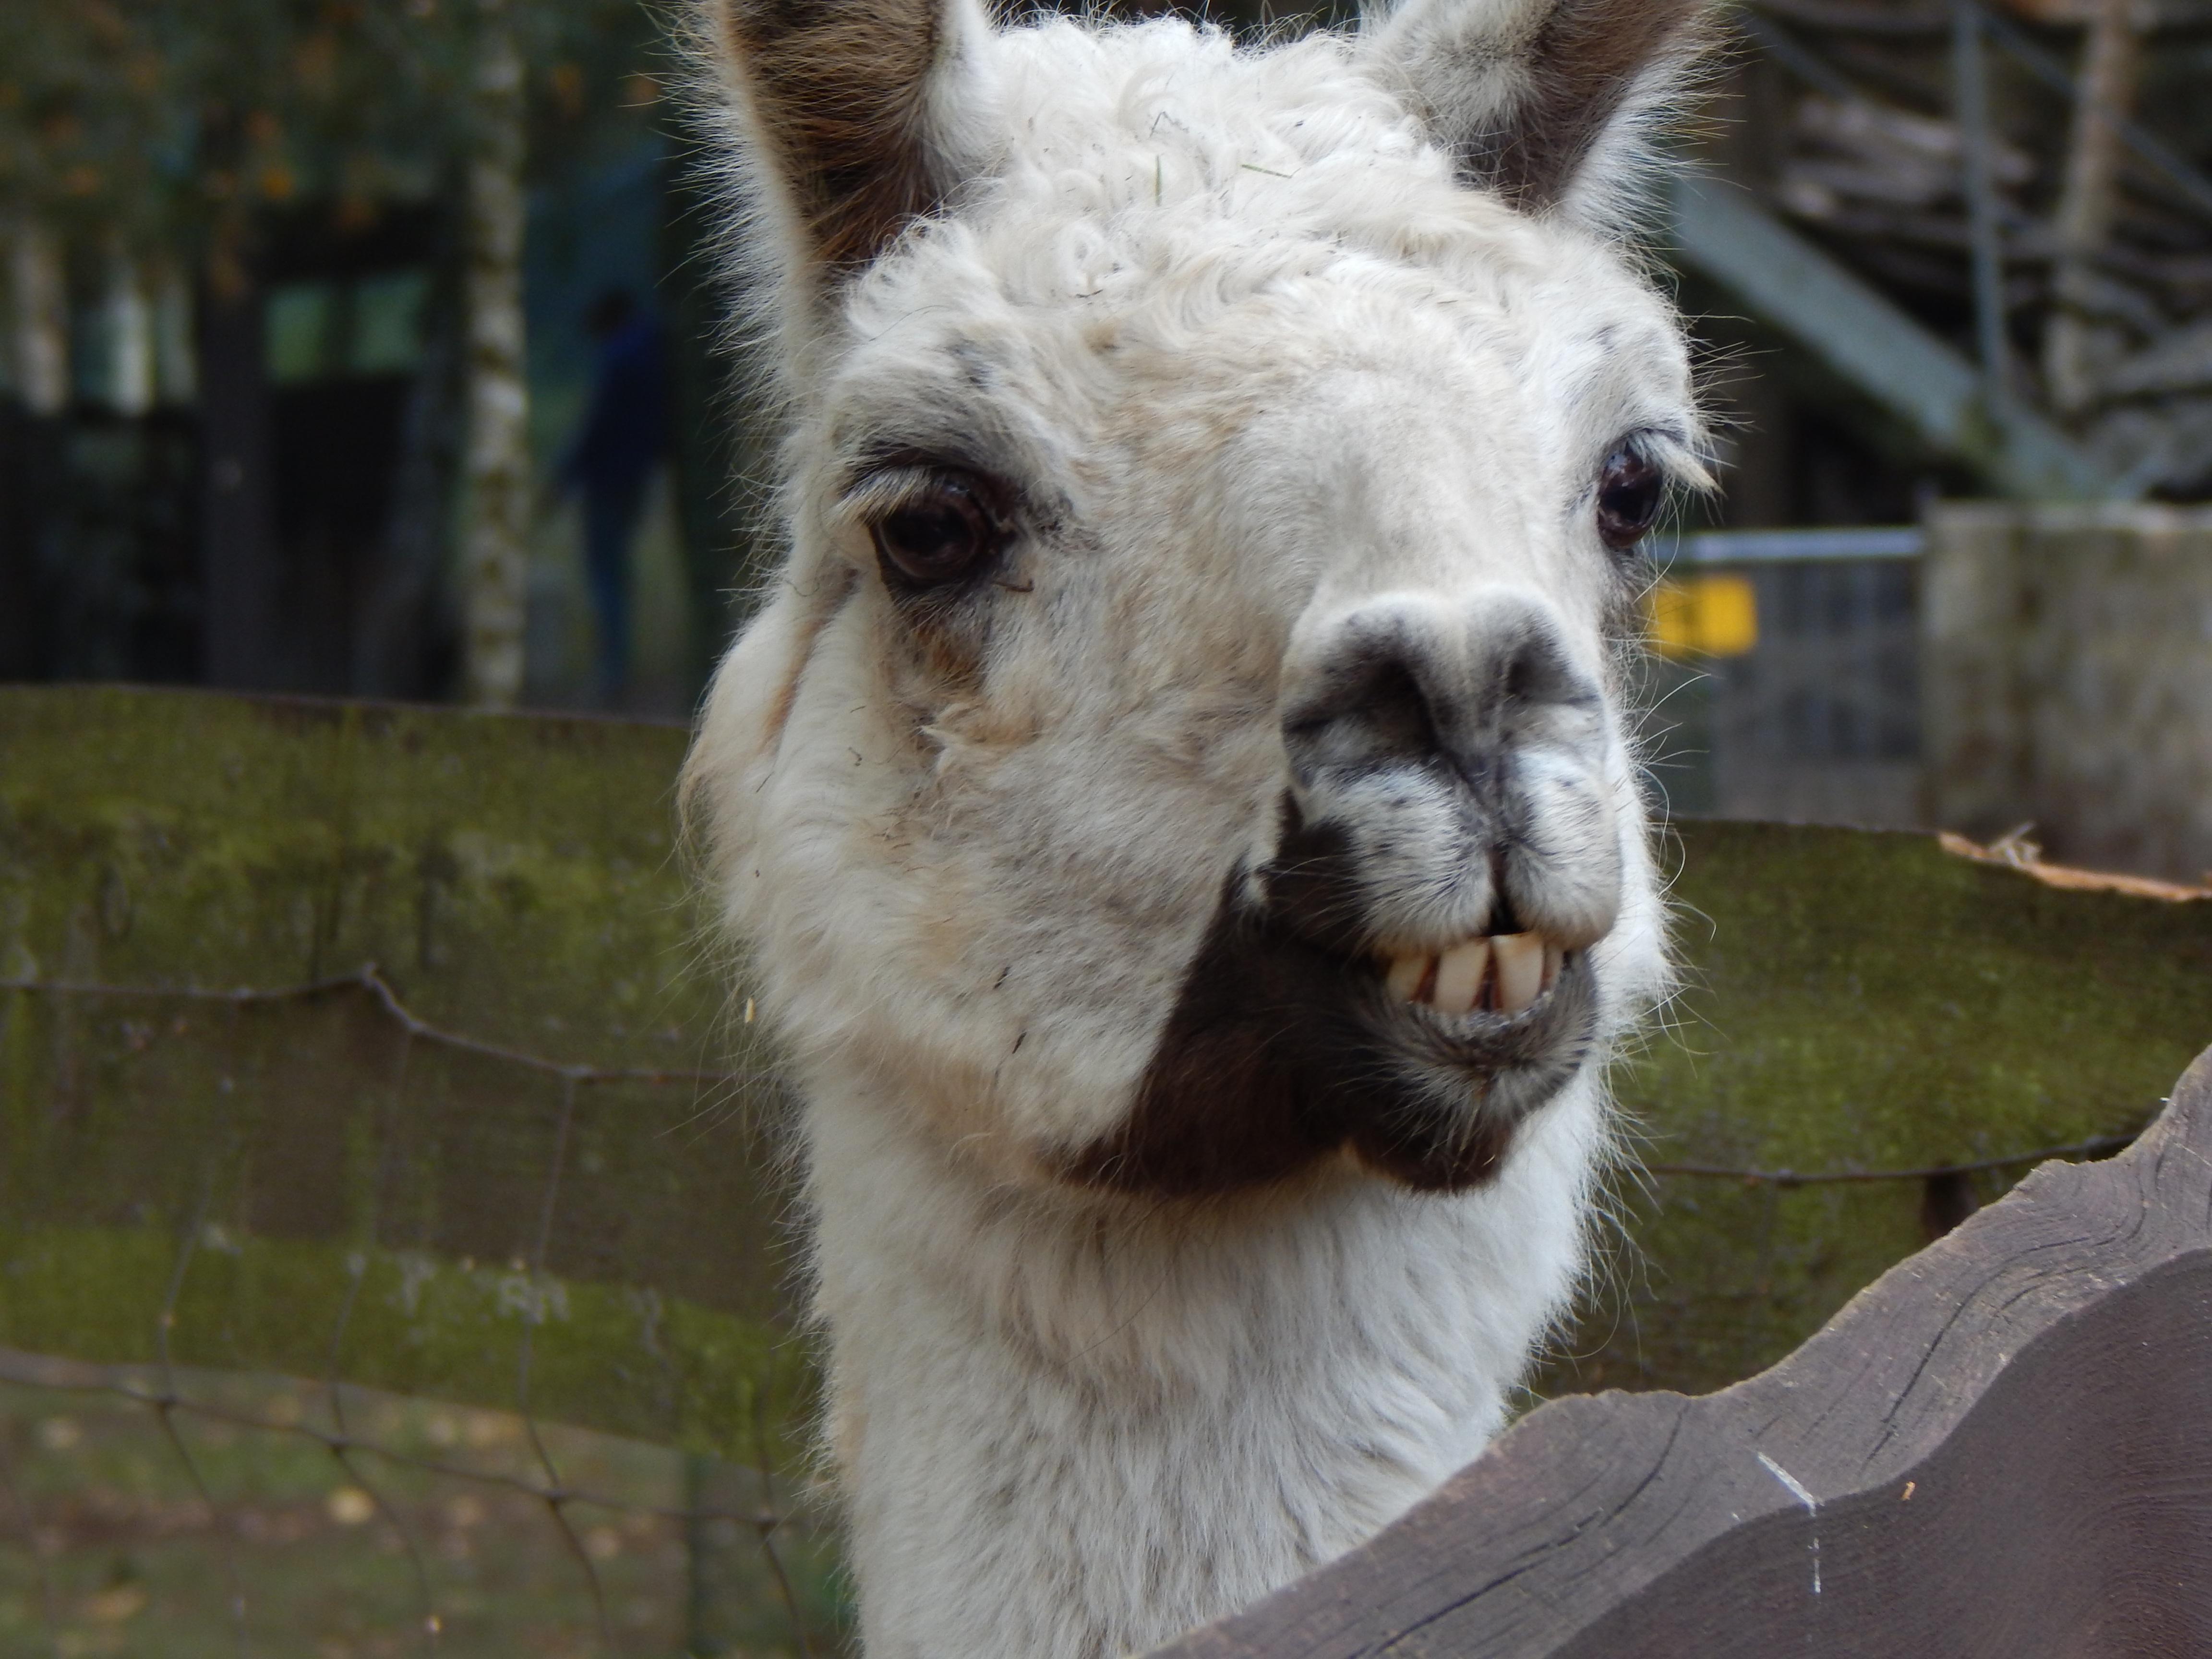
animal, pasture, mammal, fauna, llama, alpaca, head, lama, vertebrate, camel like mammal